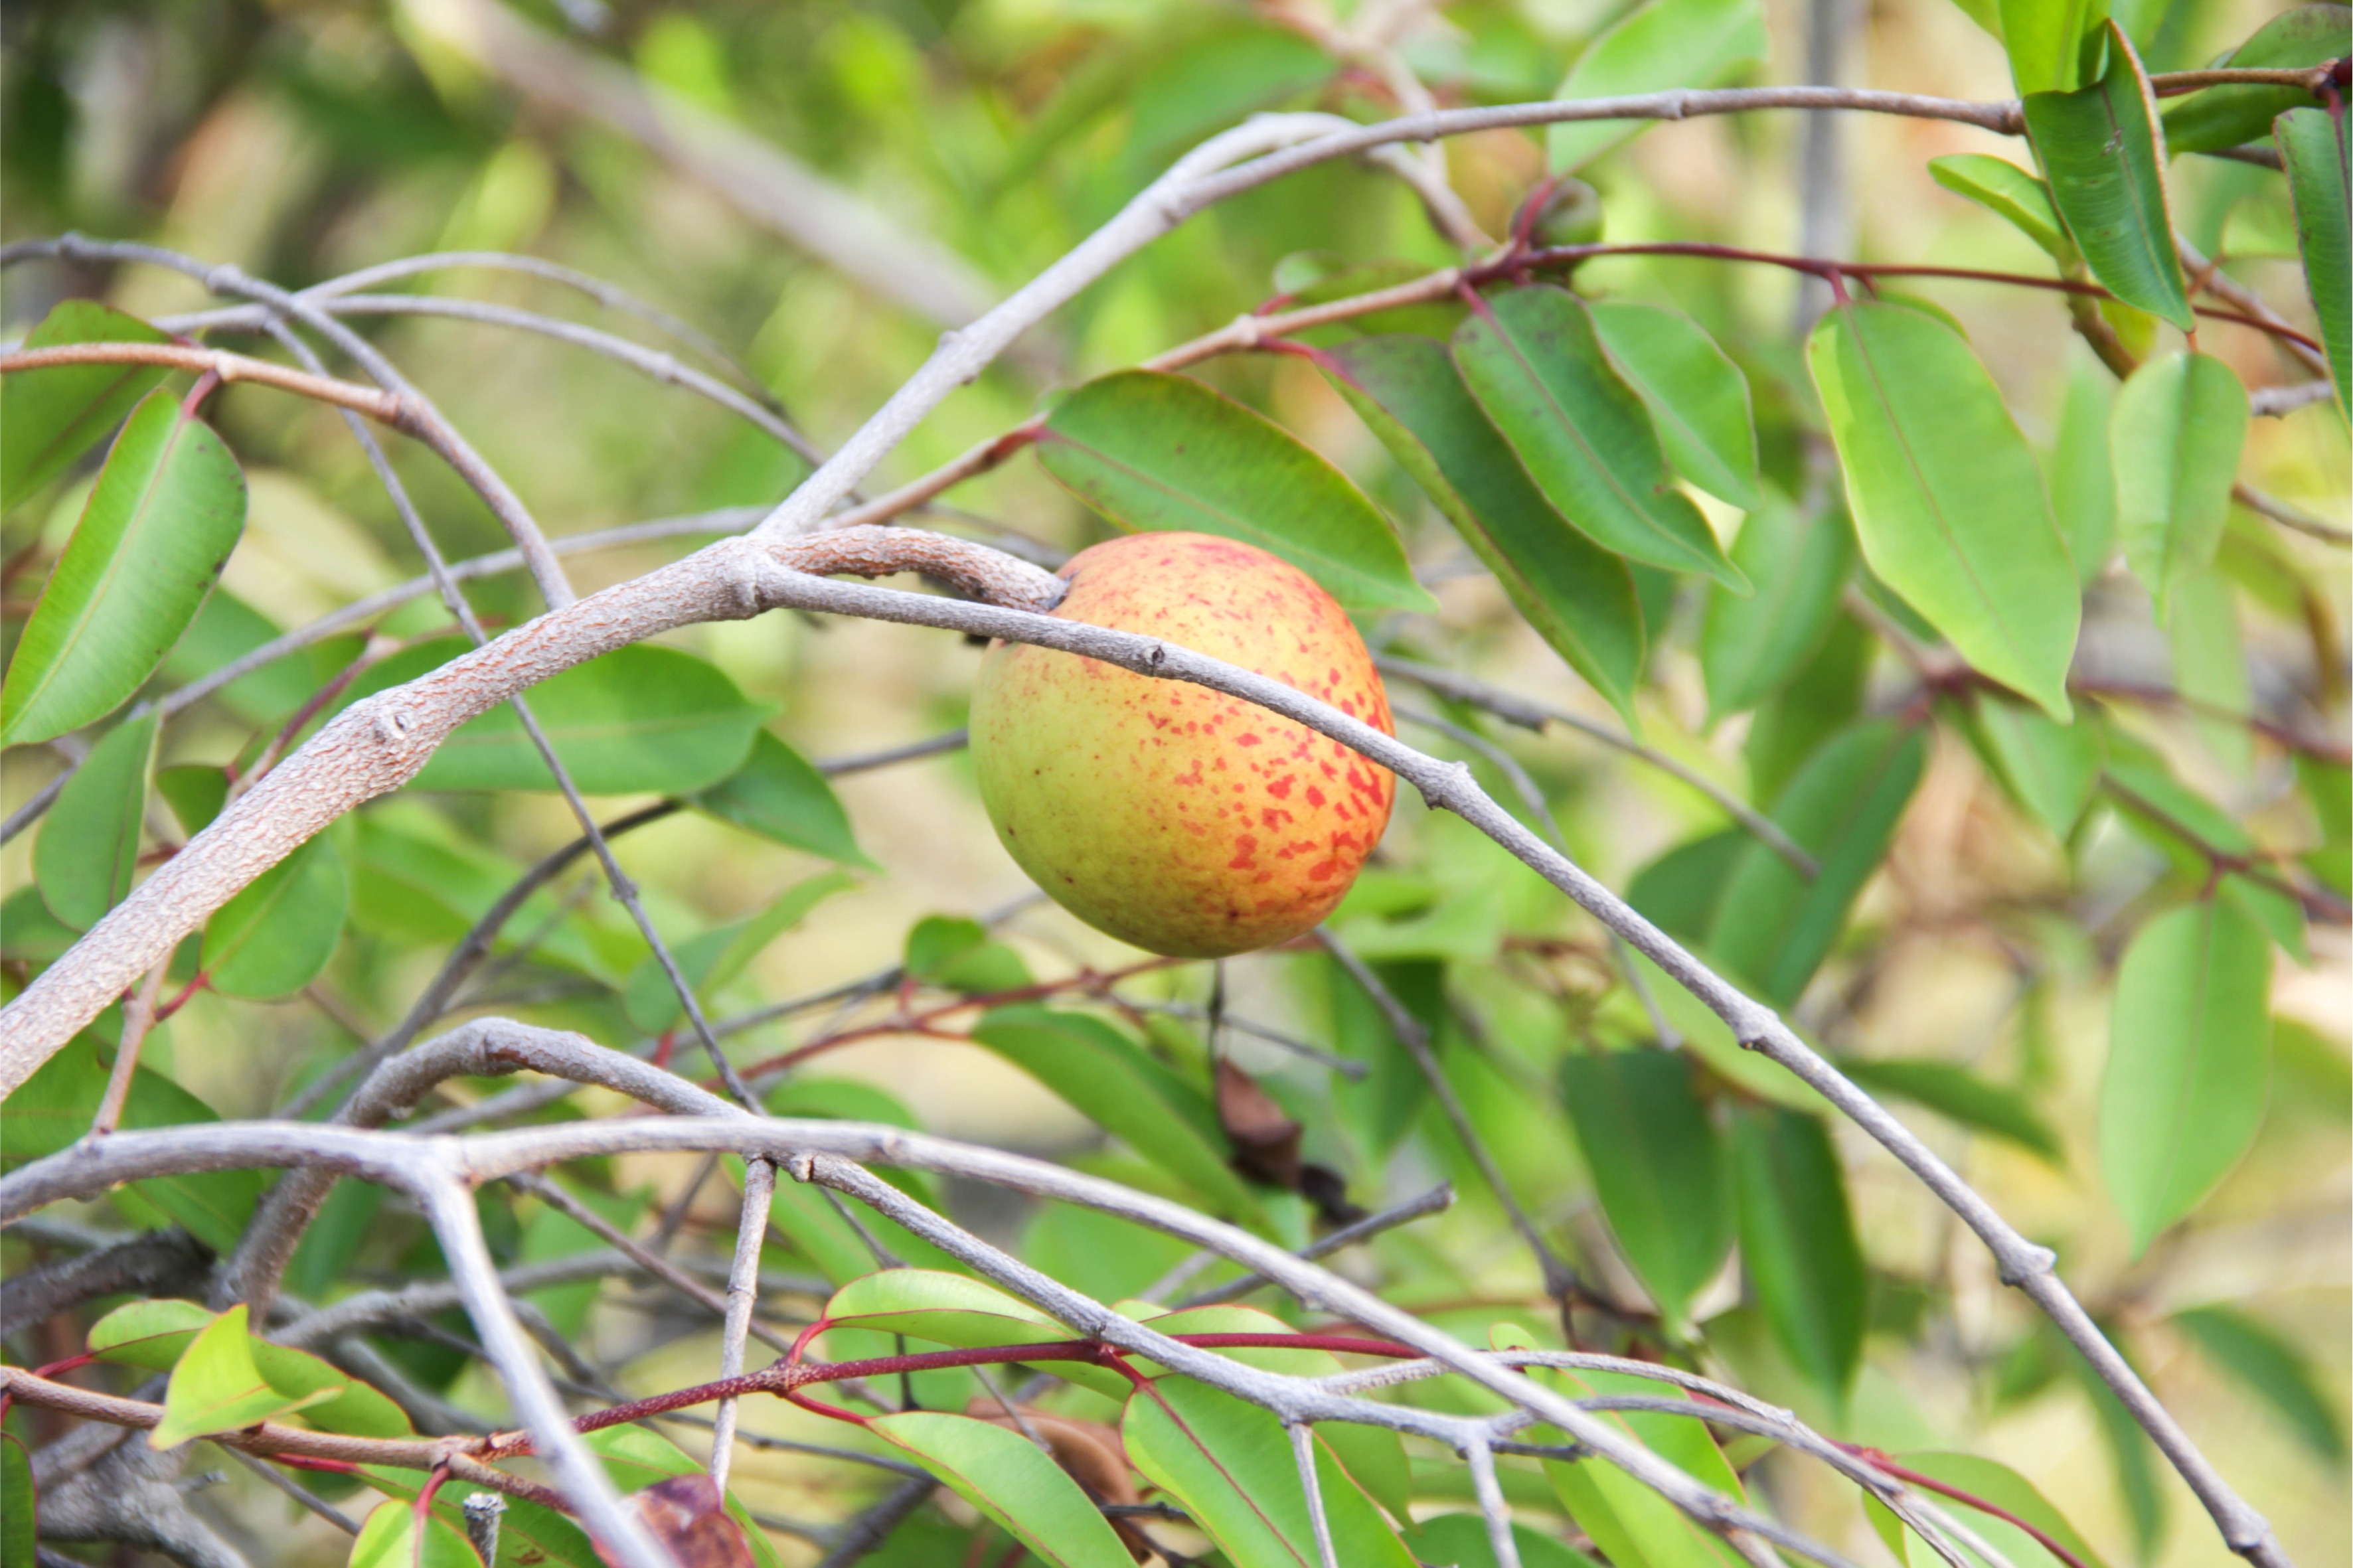
tree, grass, branch, plant, leaf, flower, food, produce, botany, flora, fauna, tropical fruit, flowering plant, land plant, boipeba, mangaba